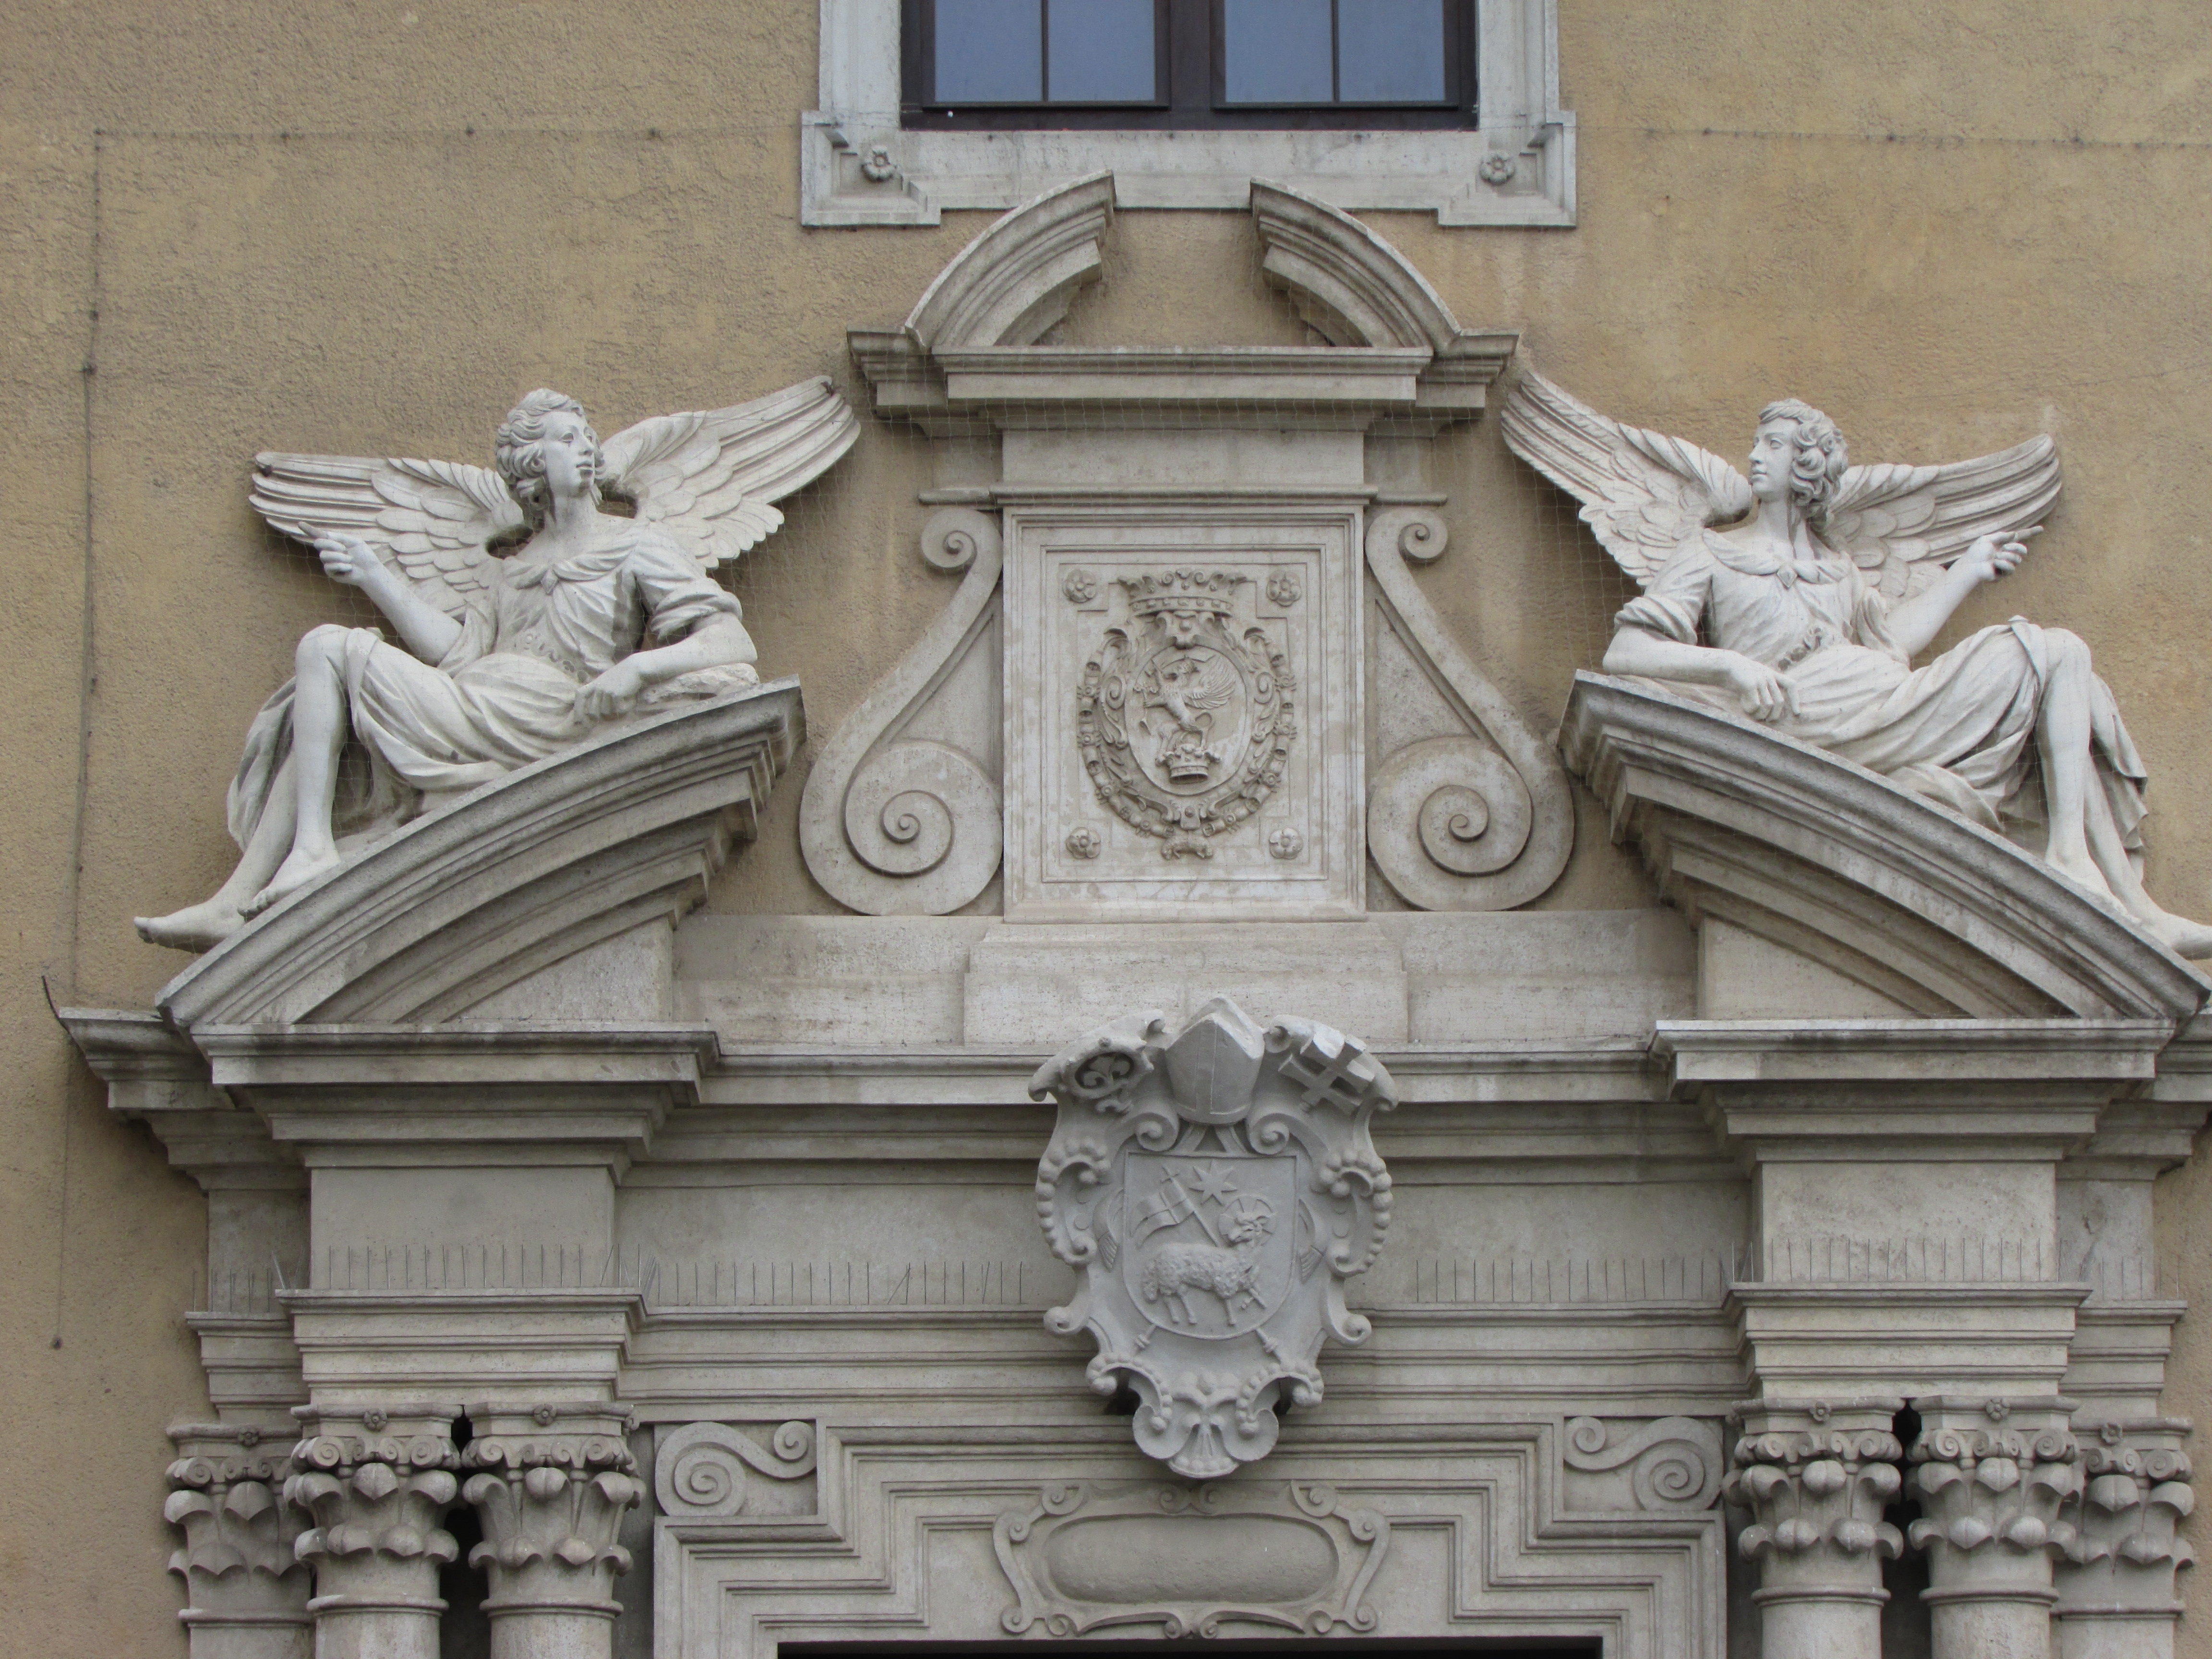
architecture, building, monument, statue, facade, gargoyle, sculpture, art, carving, relief, slovakia, stone carving, trnava, the fa ade, ancient history